Burley Manor

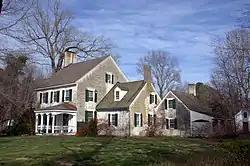

Burley Manor is a historic home located in Berlin, Worcester County, Maryland. It is a Federal-style brick house built about 1832.